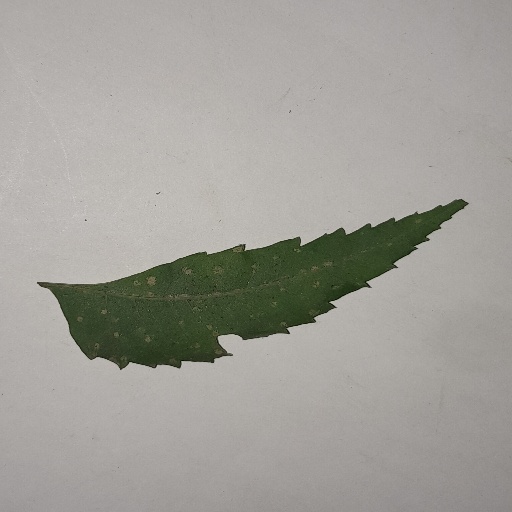
Species: Neem
Leaf condition: Powdery Mildew